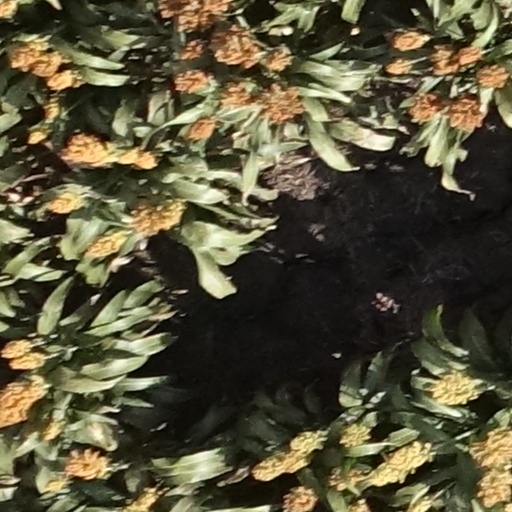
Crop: sorghum